Howden Edge

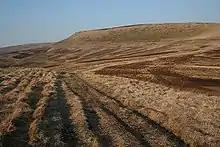
Howden Edge from Nether Hey

Howden Edge is a peak in the north-east of the Upper Derwent Valley area of the Peak District National Park in England. At , it is the second-highest marked point within South Yorkshire, after Margery Hill . The highest point itself being High Stones at which is only shown on 1:25,000 scale maps and larger.